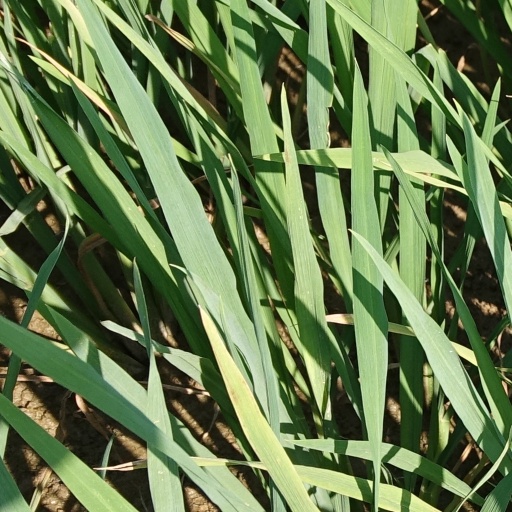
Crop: rice